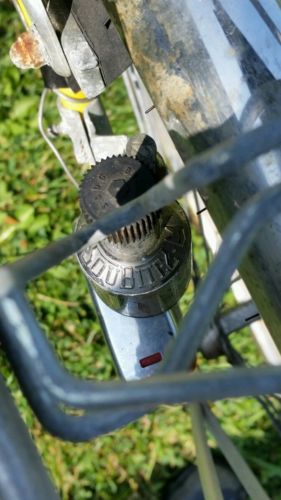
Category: bicycle